Yakel House and Union Brewery

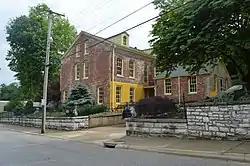
Part of the complex

The Yakel House and Union Brewery are a historic house and brewery complex located at 1421-1431 Pearl St. in Alton, Illinois. Philip Yakel, a German immigrant, built the brewery soon after coming to America in 1836. The brewery was the first in Alton and one of the city's earliest successful industries. Yakel's son George, who eventually ran the brewery alongside his father, built the house in 1863; it was the family's second home at the site. The brick home features a vernacular design influenced by German architectural tradition. William Netzhammer, a brewer from St. Louis, purchased the brewery in 1882. The Netzhammer family ran the brewery until it closed in 1952;, notably, the brewery continued production during Prohibition by making near beer.